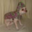
Label: dog